Tiu Keng Leng

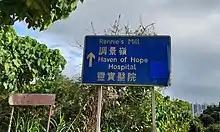
The now uncommon name "Rennie's Mill" can still be seen on a road sign

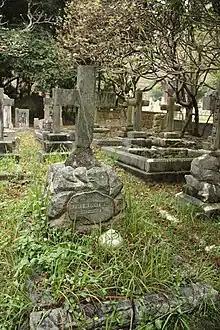
Grave of Alfred Herbert Rennie at Hong Kong Cemetery

Both the names "Tiu Keng Leng" and "Rennie's Mill" come from a 19th-century Canadian businessman named Alfred Herbert Rennie, who established the Hong Kong Milling Company at Junk Bay (his partners were Paul Chater and Hormusjee Naorojee Mody). The business failed, and Rennie drowned himself there in 1908, though it was mistakenly reported that he had hanged himself. The incident gave the Chinese name for the site, meaning "Neck Hanging Ridge", a pun on the name "Chiu Keng Leng" mentioned above. Because it was inauspicious, the name was later changed to similar-sounding